Ubuntu version history

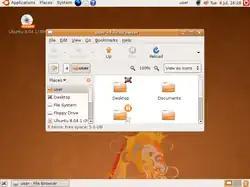
Ubuntu 8.04 ("Hardy Heron")

Ubuntu 7.10 ("Gutsy Gibbon"), released on 18 October 2007, is Canonical's seventh release of Ubuntu. Support ended on 18 April 2009. Ubuntu 7.10 included several new features, among them AppArmor security framework, fast desktop search, a Firefox plug-in manager (Ubufox), a graphical configuration tool for X.Org, full NTFS support (read/write) via NTFS-3G, and a revamped printing system with PDF printing by default. Compiz Fusion was enabled as default in Ubuntu 7.10 and Fast user switching was added.